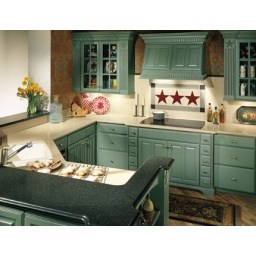
The kitchen cabinetry was created with Portland door style in Maple finished in Moss Green with Chocolate glaze.